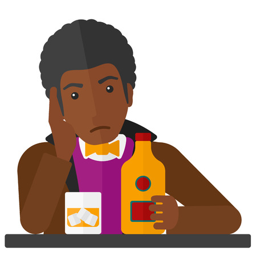
a man sitting at the table with a bottle and a glass vector flat design illustration isolated on white background .